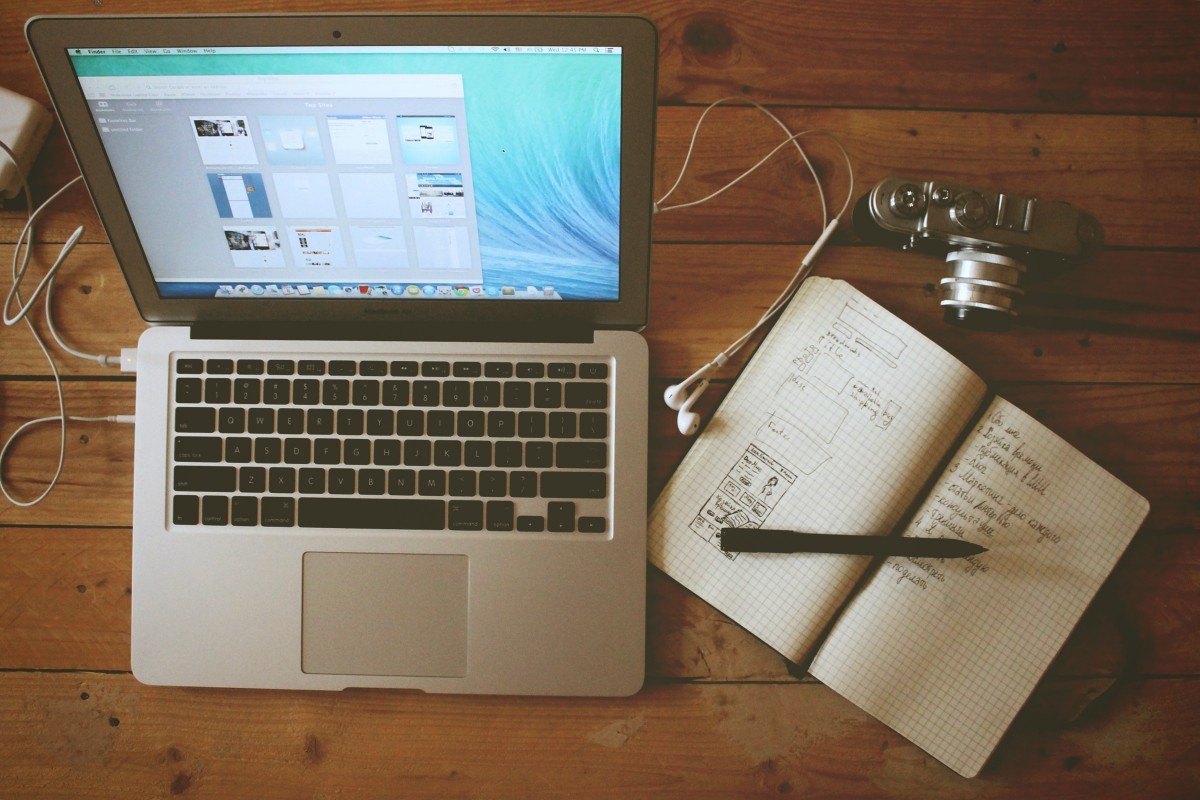
Tags: notebook, technology, camera, headphone, pen, art